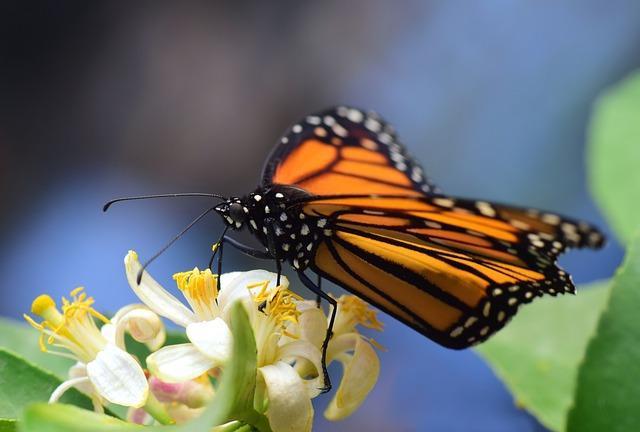
butterfly